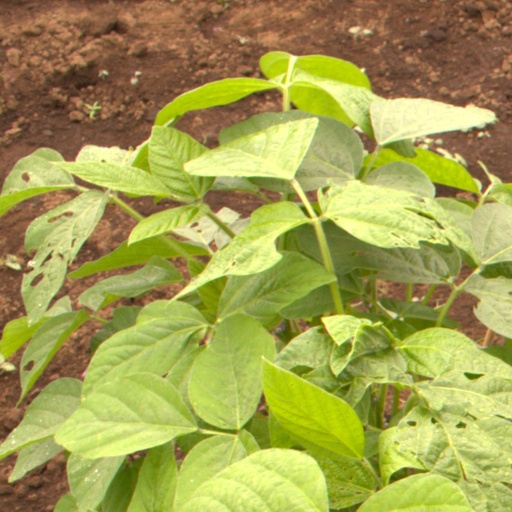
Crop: soybean